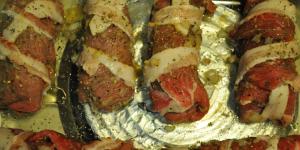
rollitos de carne con tocino